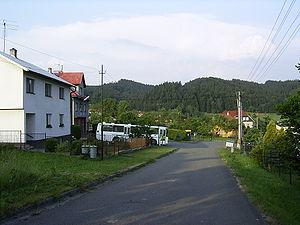
Oznice est une commune du district de Vsetín, dans la région de Zlín, en République tchèque. Sa population s'élevait à 466 habitants en 2018.